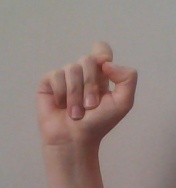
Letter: fa